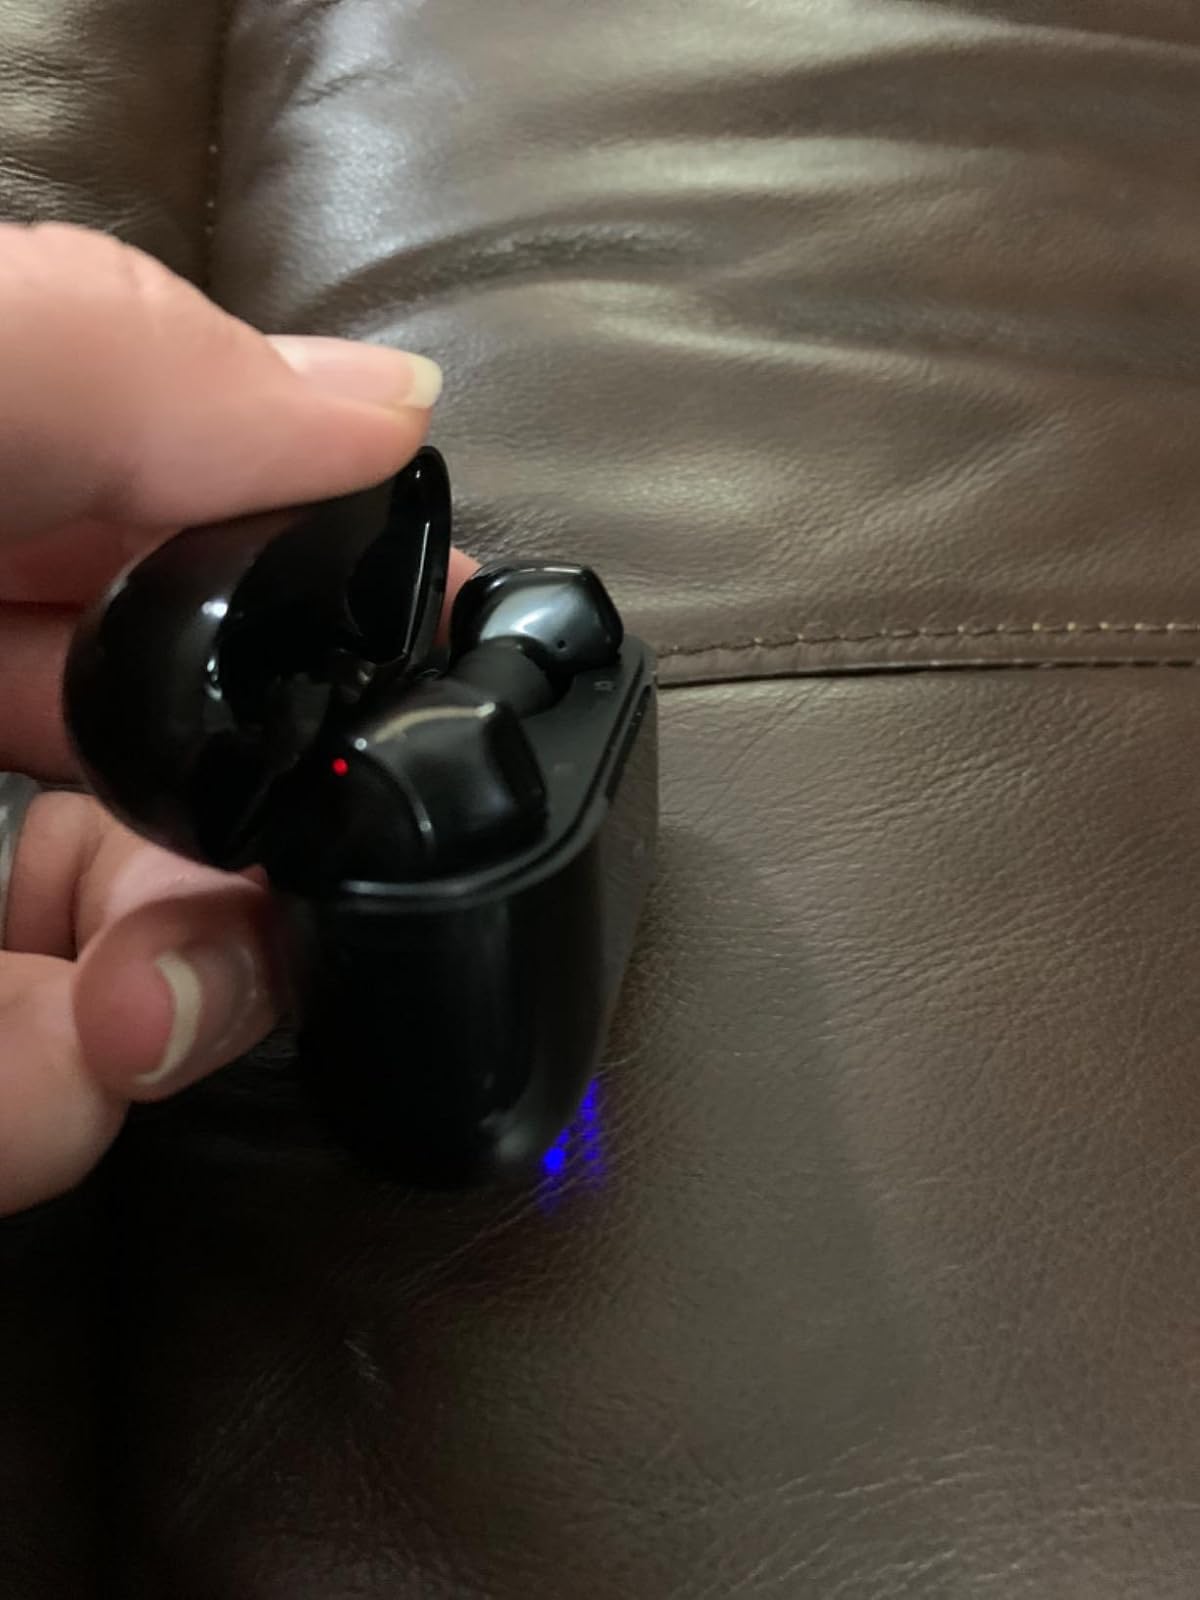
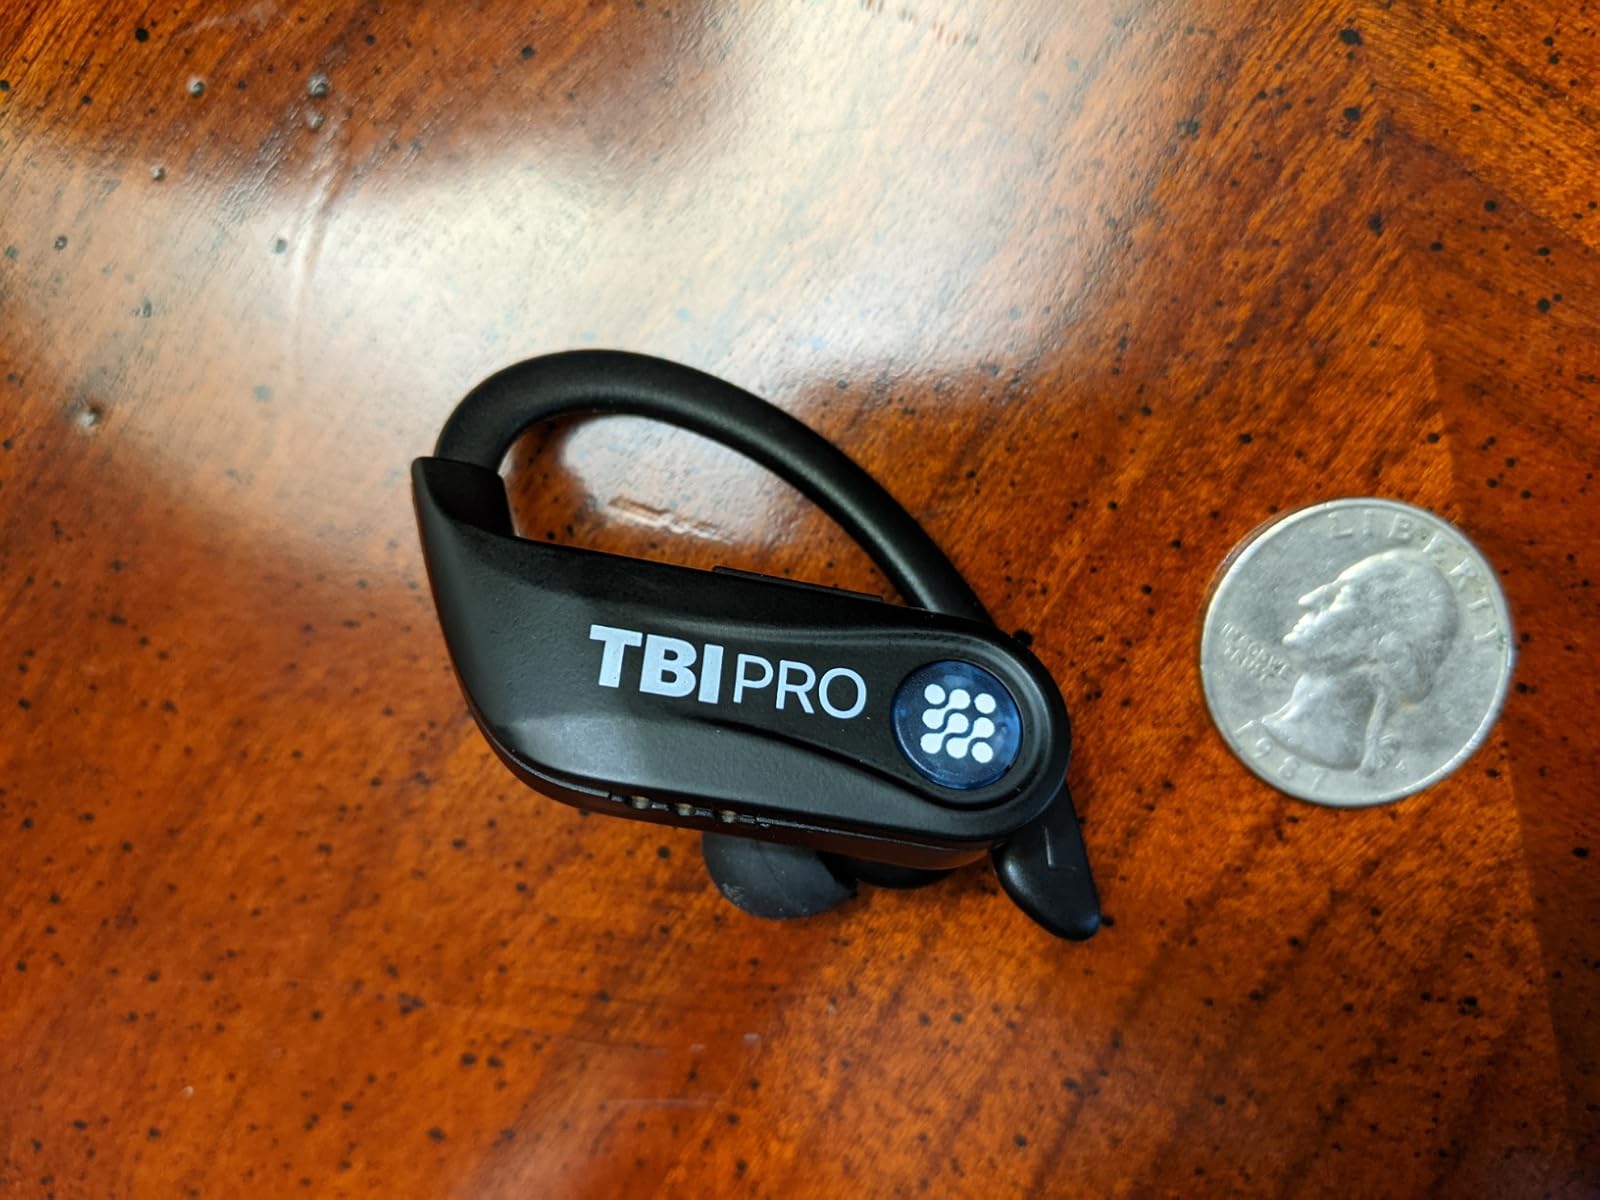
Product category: earbuds
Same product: no